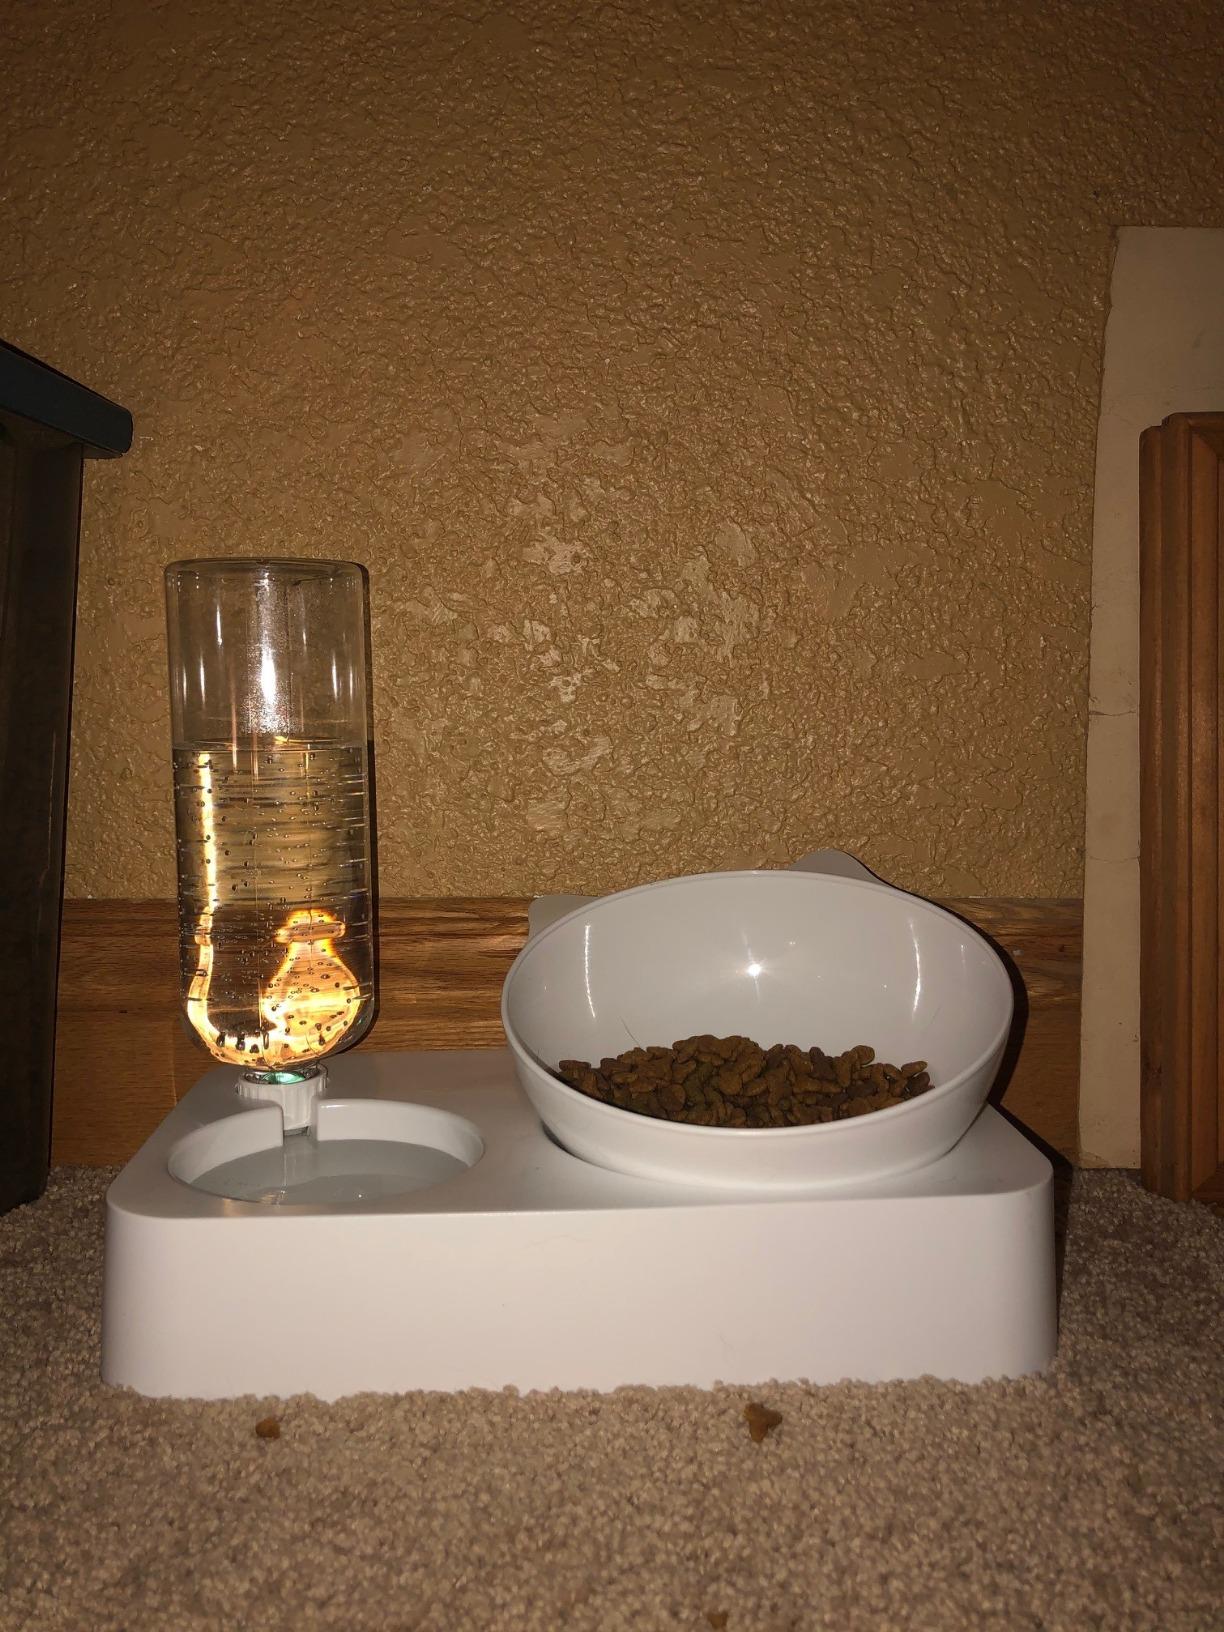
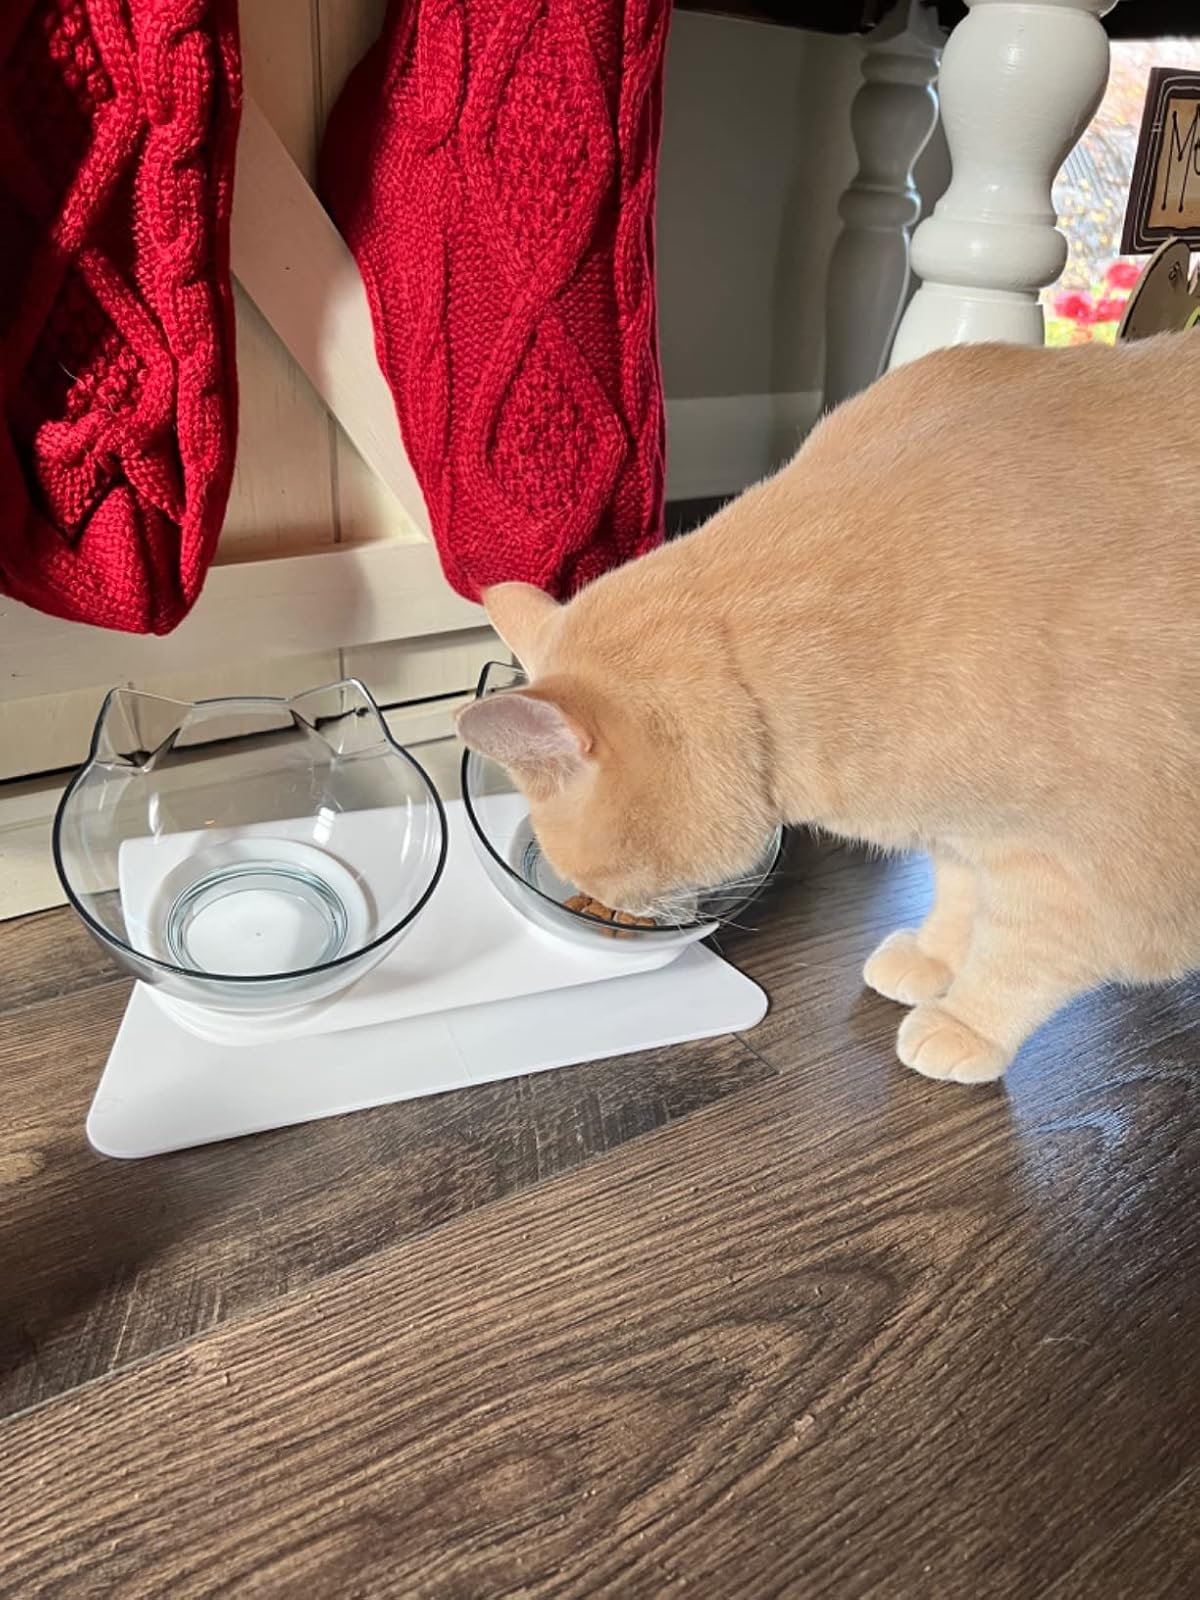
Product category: items_bowl
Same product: no